Real (residence)

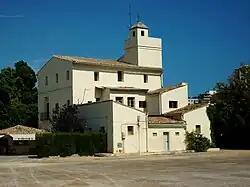
"Alqueria de Canet" buildings within the Real Gardens in Valencia.

During the time of Sharq al-Andalus a real (from the Arabic "Riyad") was a kind of orchard or garden, with some kind of building as summer residence that used to belong to a member of Andalusian urban oligarchy, located around the cities or large farmhouses.